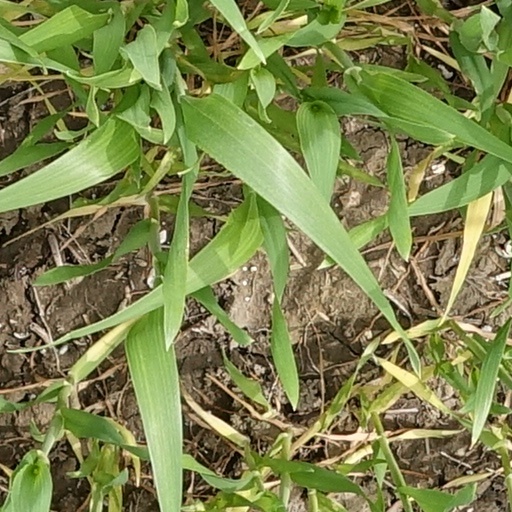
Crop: wheat